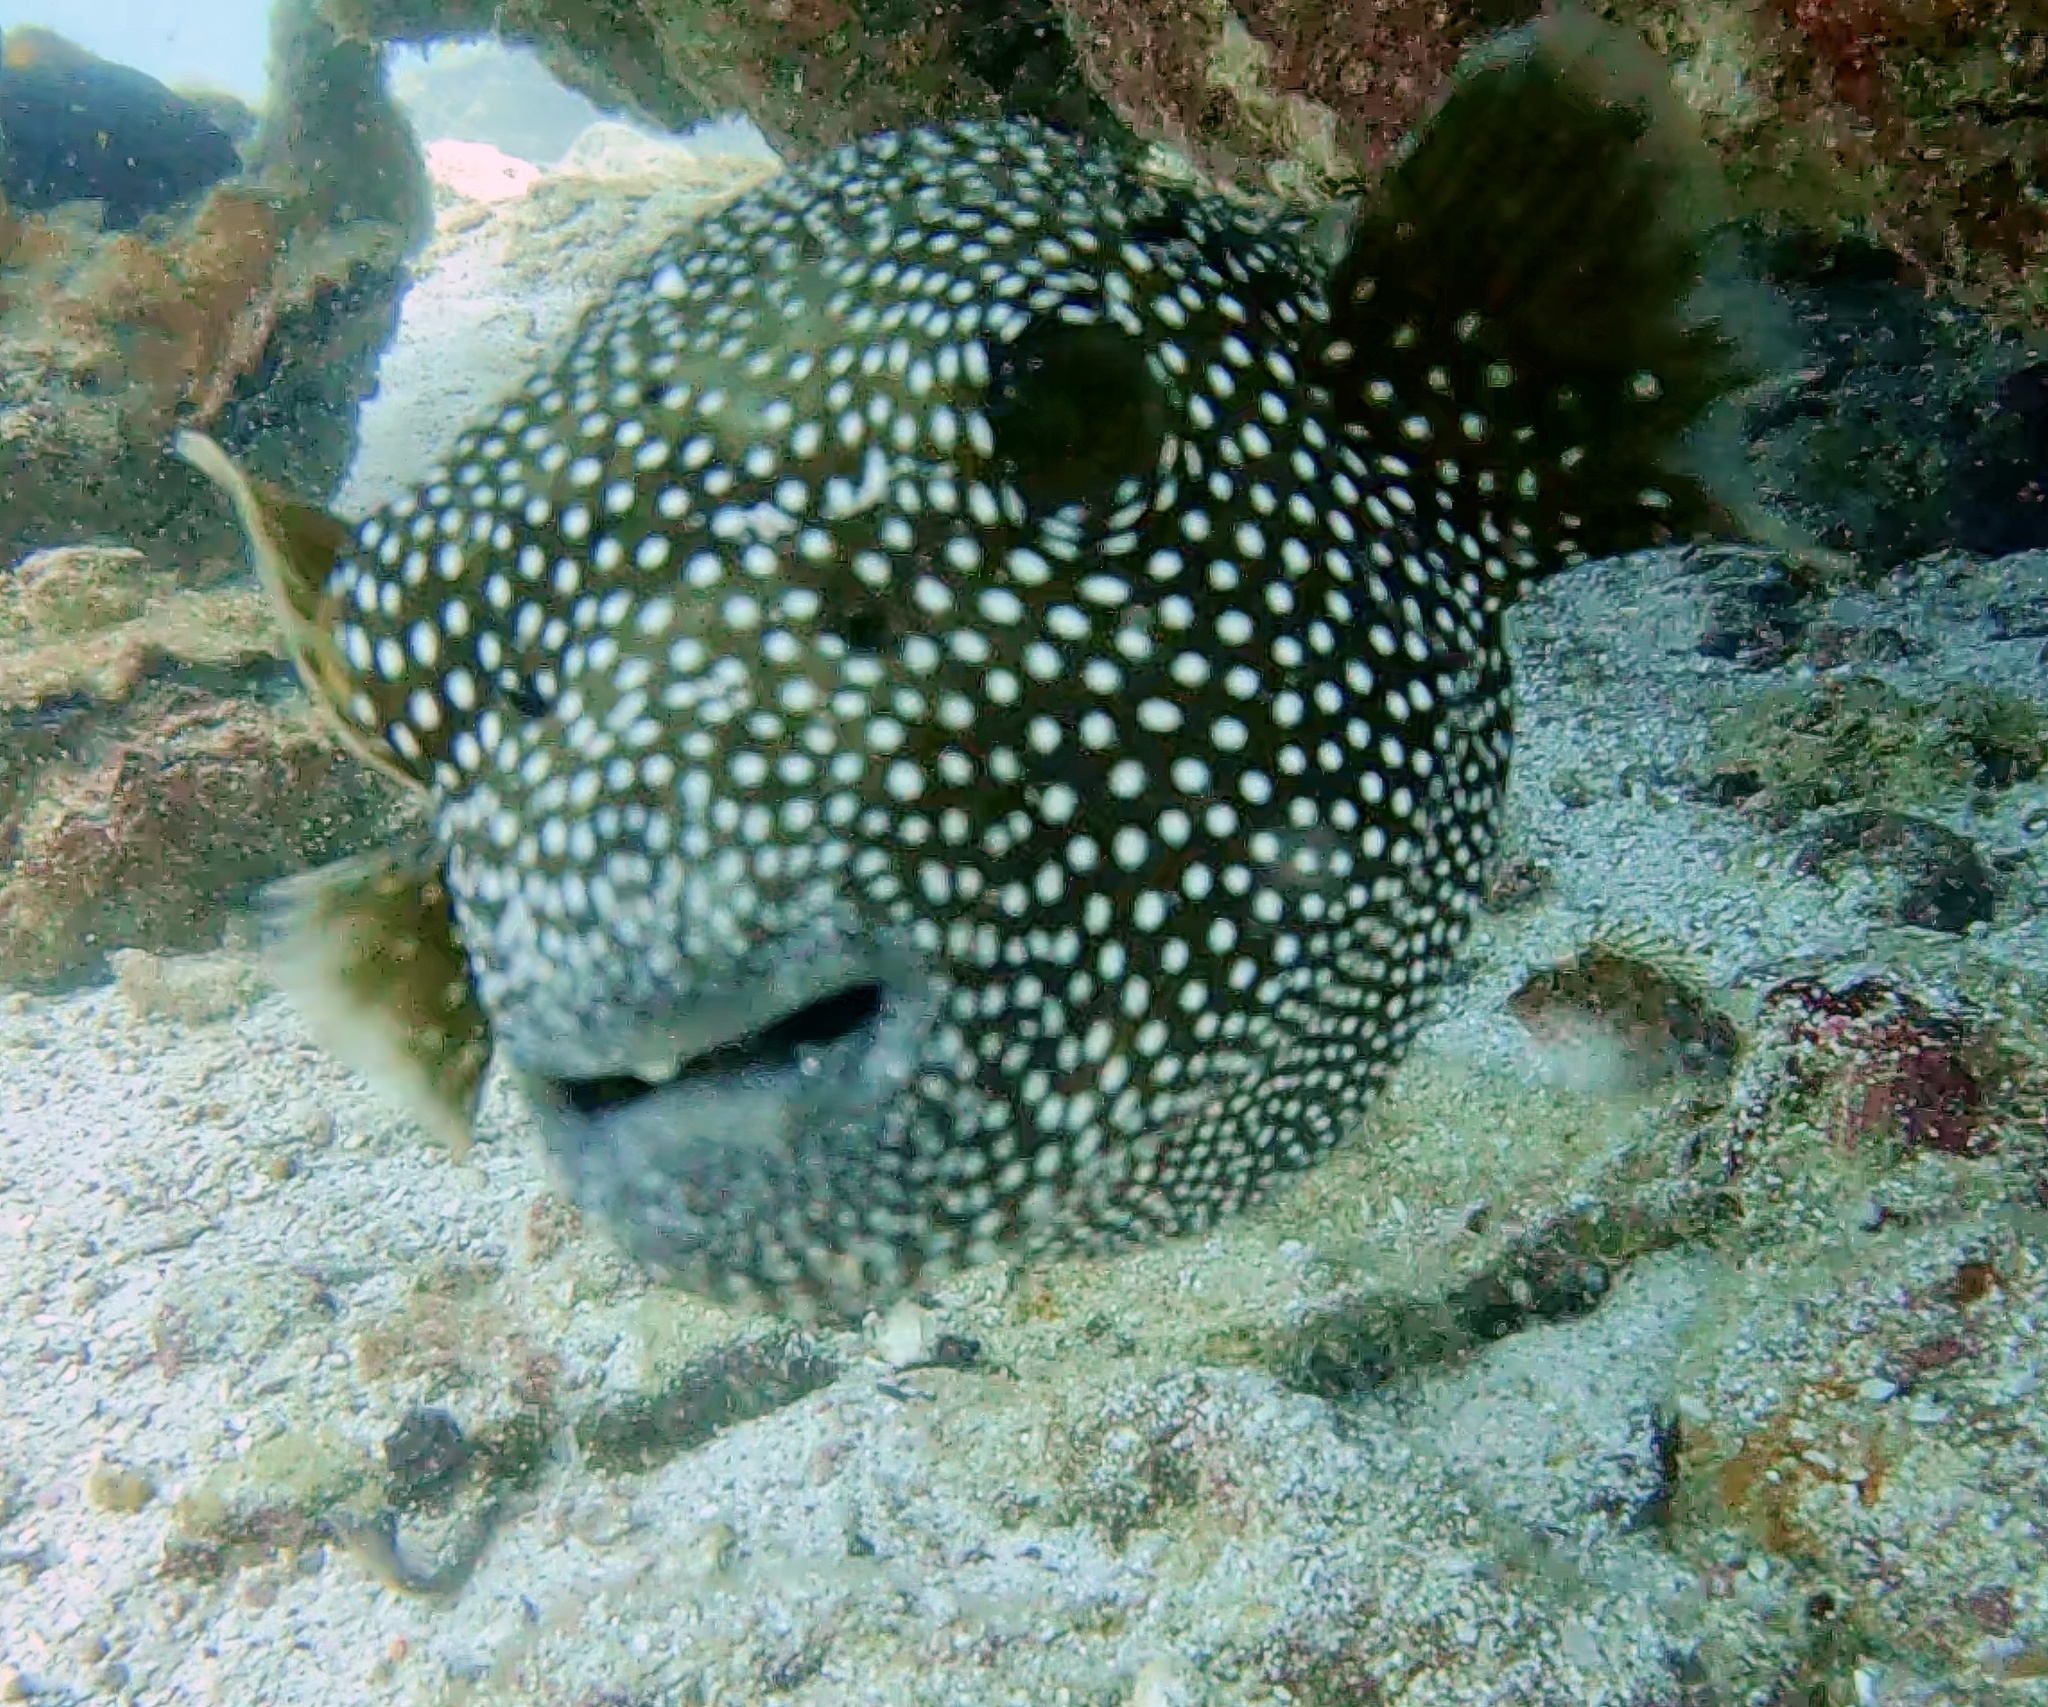
Arothron meleagris (Guineafowl Puffer)